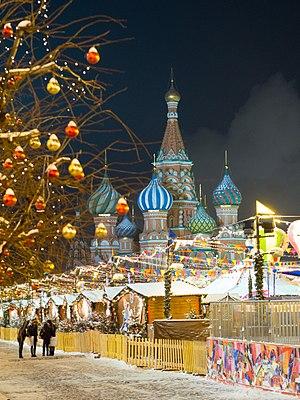
La vague de froid de janvier 2017 en Europe, parfois accompagnée d'importantes chutes de neige, a touché l'Europe à partir du 7 janvier 2017. Avec des températures atteignant les −40 °C, elle a causé plus de 60 morts. Dans certaines zones géographiques, les trafics maritime et aérien ont dû être interrompus. Des masses d'air polaire en provenance de Scandinavie sont à l'origine de cet épisode glacial.